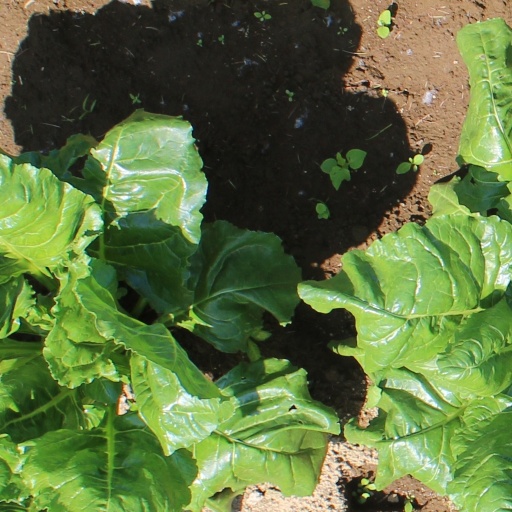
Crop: sugar beet